Swan Districts Football Club

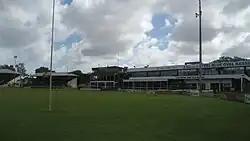
Blue Steel Oval grandstands, 2009

At the end of 2002, a season where Swans ran last in all three grades and were as lucky as in 1968 to escape a winless season in the seniors, the club's desperate financial trouble came to the public's attention and a concerted financial drive saw them rise to ten wins and a draw under new coach Steve Turner, and back into the finals in 2004 and 2005. They could not challenge Subiaco or South Fremantle for the flag, and in 2006 fell to only seven wins before Turner gave way to former Eagles star Chris Lewis early in 2007. Brian Dawson took over as coach of the seniors in 2008 and the club rebounded from disappointing results in the previous two years to play in the 2008 Grand Final which they lost to Subiaco. Dawson then steered the team to a preliminary final in 2009. Dawson announced his retirement at the end of the 2010 season. then took the team to the Grand Final which they won over Claremont by a single point. Andrew Krakouer won the Simpson Medal on top of winning the Sandover Medal for 2010, he accumulated 42 possessions during the grand final and kicked the last goal of the game ensuring Swan won the flag. Josh Roberts will be remembered as the premiership skipper in his first year as captain.